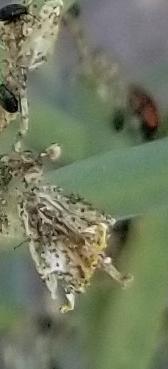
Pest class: crucifer_flea_beetle